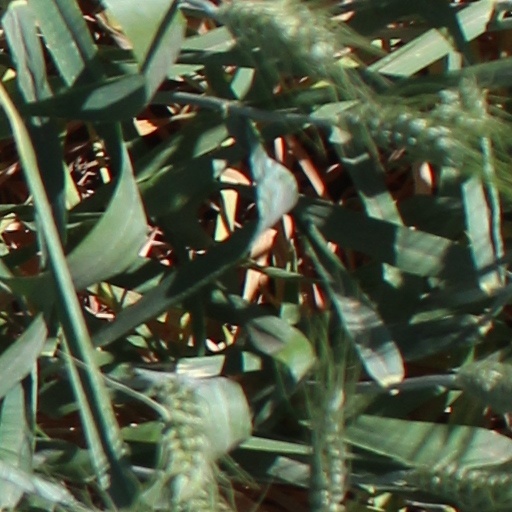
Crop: wheat